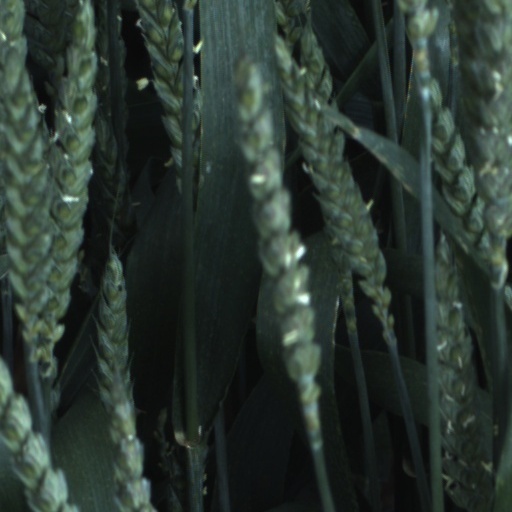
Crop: wheat